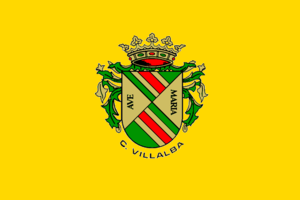
Collado Villalba est une ville d'Espagne faisant partie de la Communauté de Madrid et se situe à 45,9 km de Madrid.elle se trouve a 900 m d'altitude. Cette ville est entourée de montagnes, notamment des montagnes de guardamar.